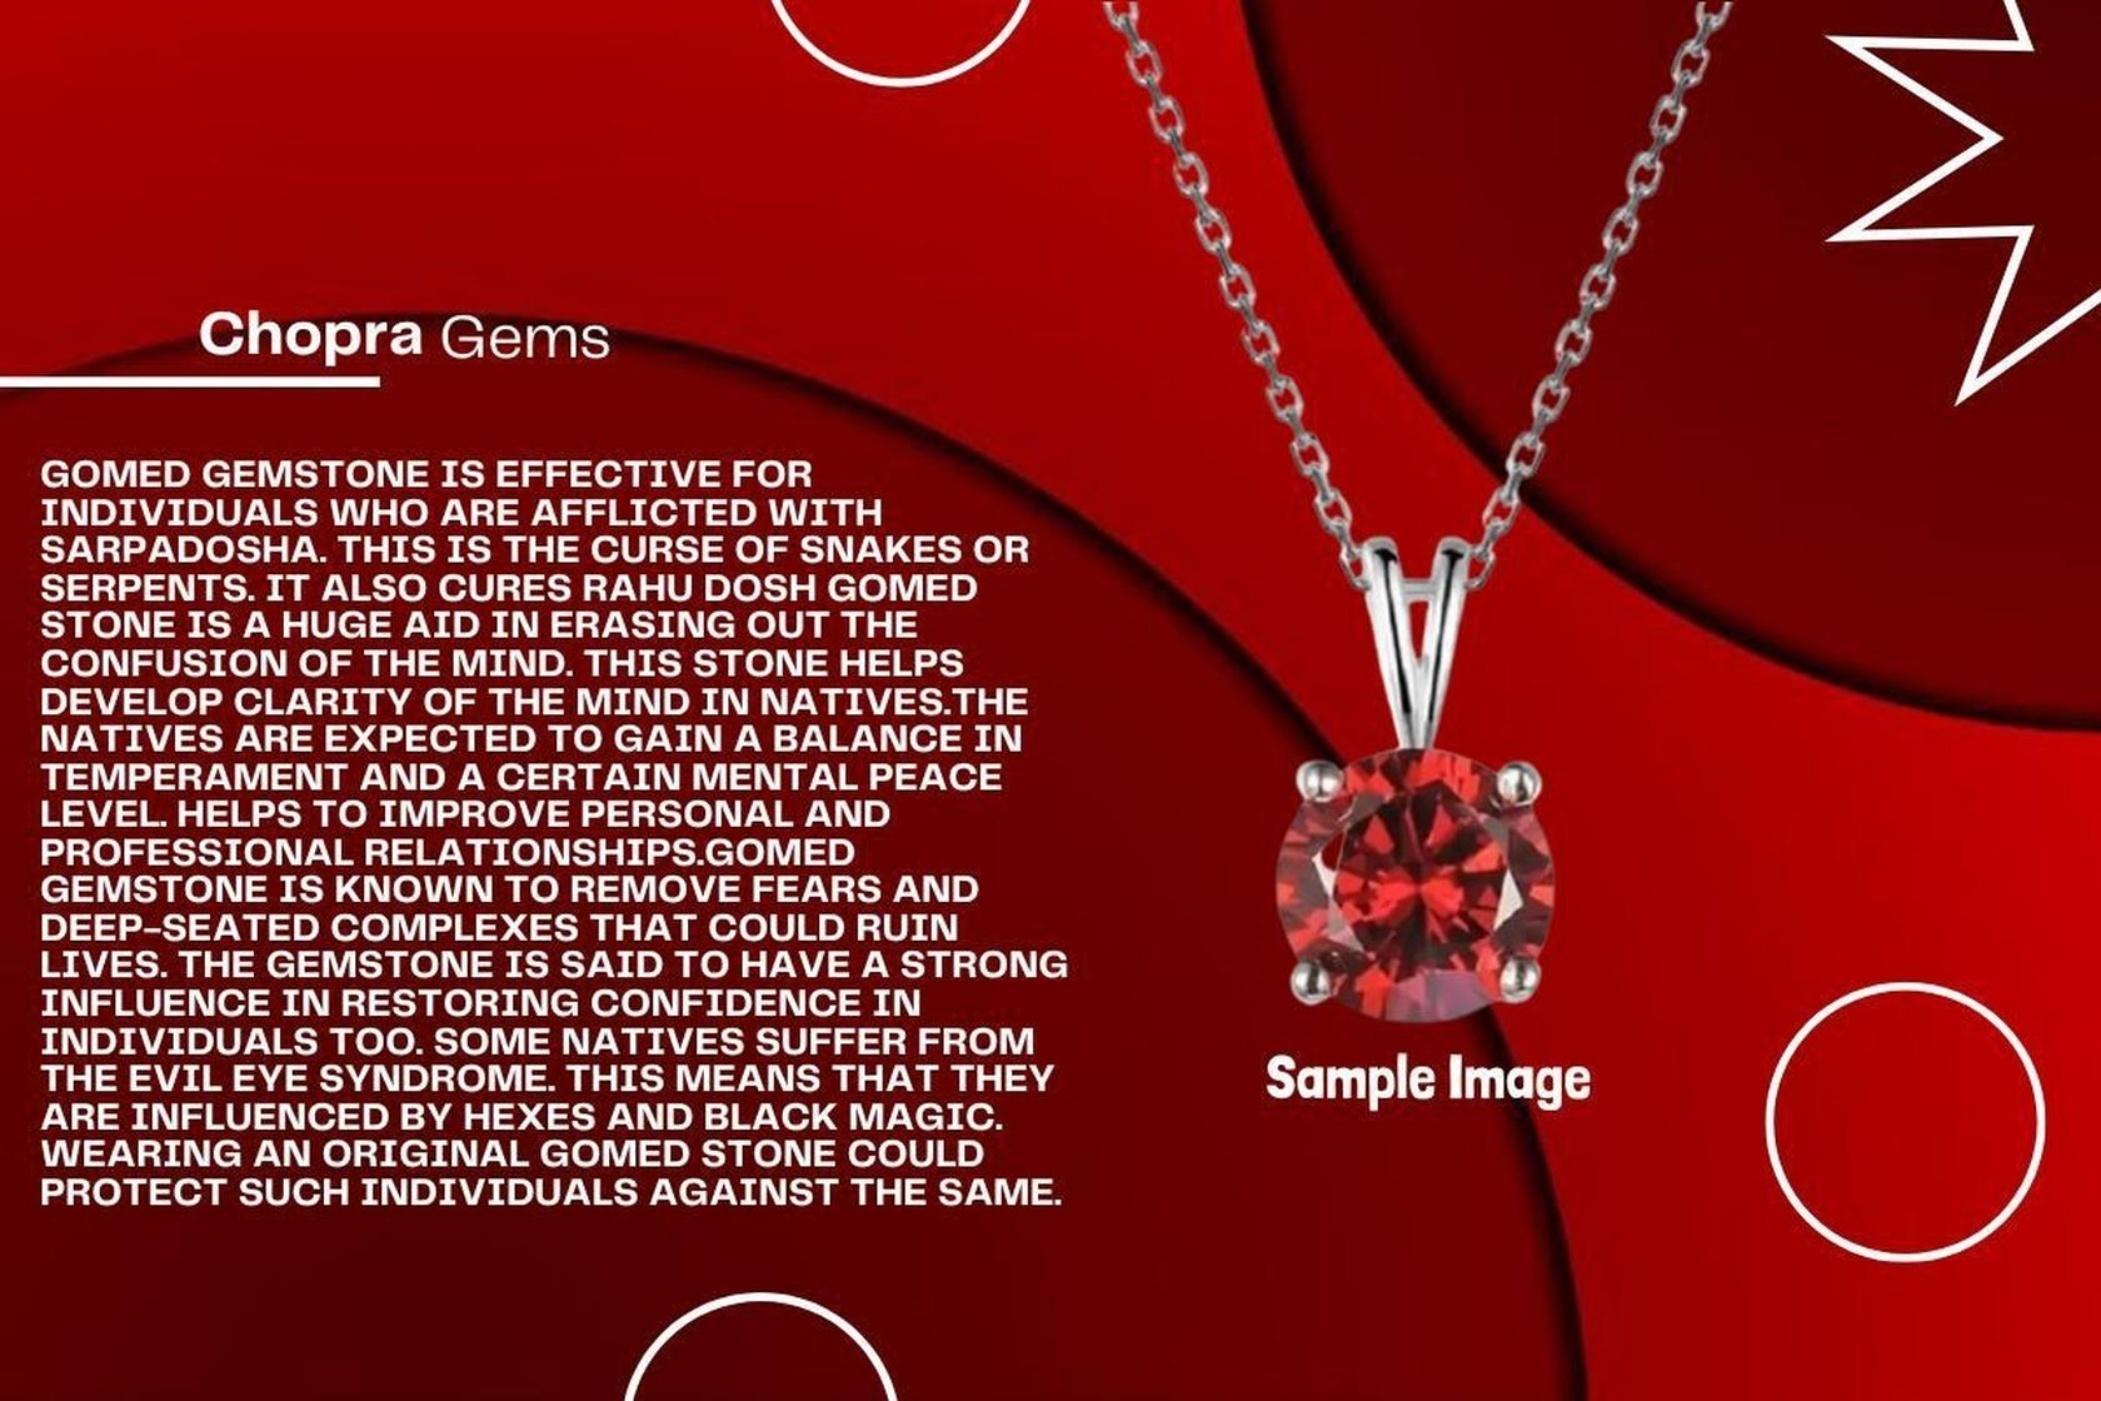
Chopra Gems Brass 100 Percent Unique and Effective Original Garnet Hessonite Pendant Without Chain Red (Men and Women) (Pendant_BCX76)
Type: Necklaces & Pendants
Brand: Chopra Gems & Jewellery
Price: Rs. 499
 This is natural hessonite (gomed) gemstone. The stone is fully untreated. Gomed has great power to decrease the ill effects of planets and also help in treating several diseases. But the main thing is that should be kept in mind is one who should wear a correct stone that matches their zodiac signs for enjoying total benefits of these gemstones, these stones need to be carefully selected, so that one can get benefits from it. For achieving success, it is better to wear both hot and cold gemstones. The reason behind this combination is that it helps in maintain stability and eradicates health issues. It is a 100 genuine real hessonite.
Features: Material - brass,Color red,Chain not included
Included: 100 Percent Unique and Effective Original Garnet Hessonite Pendant